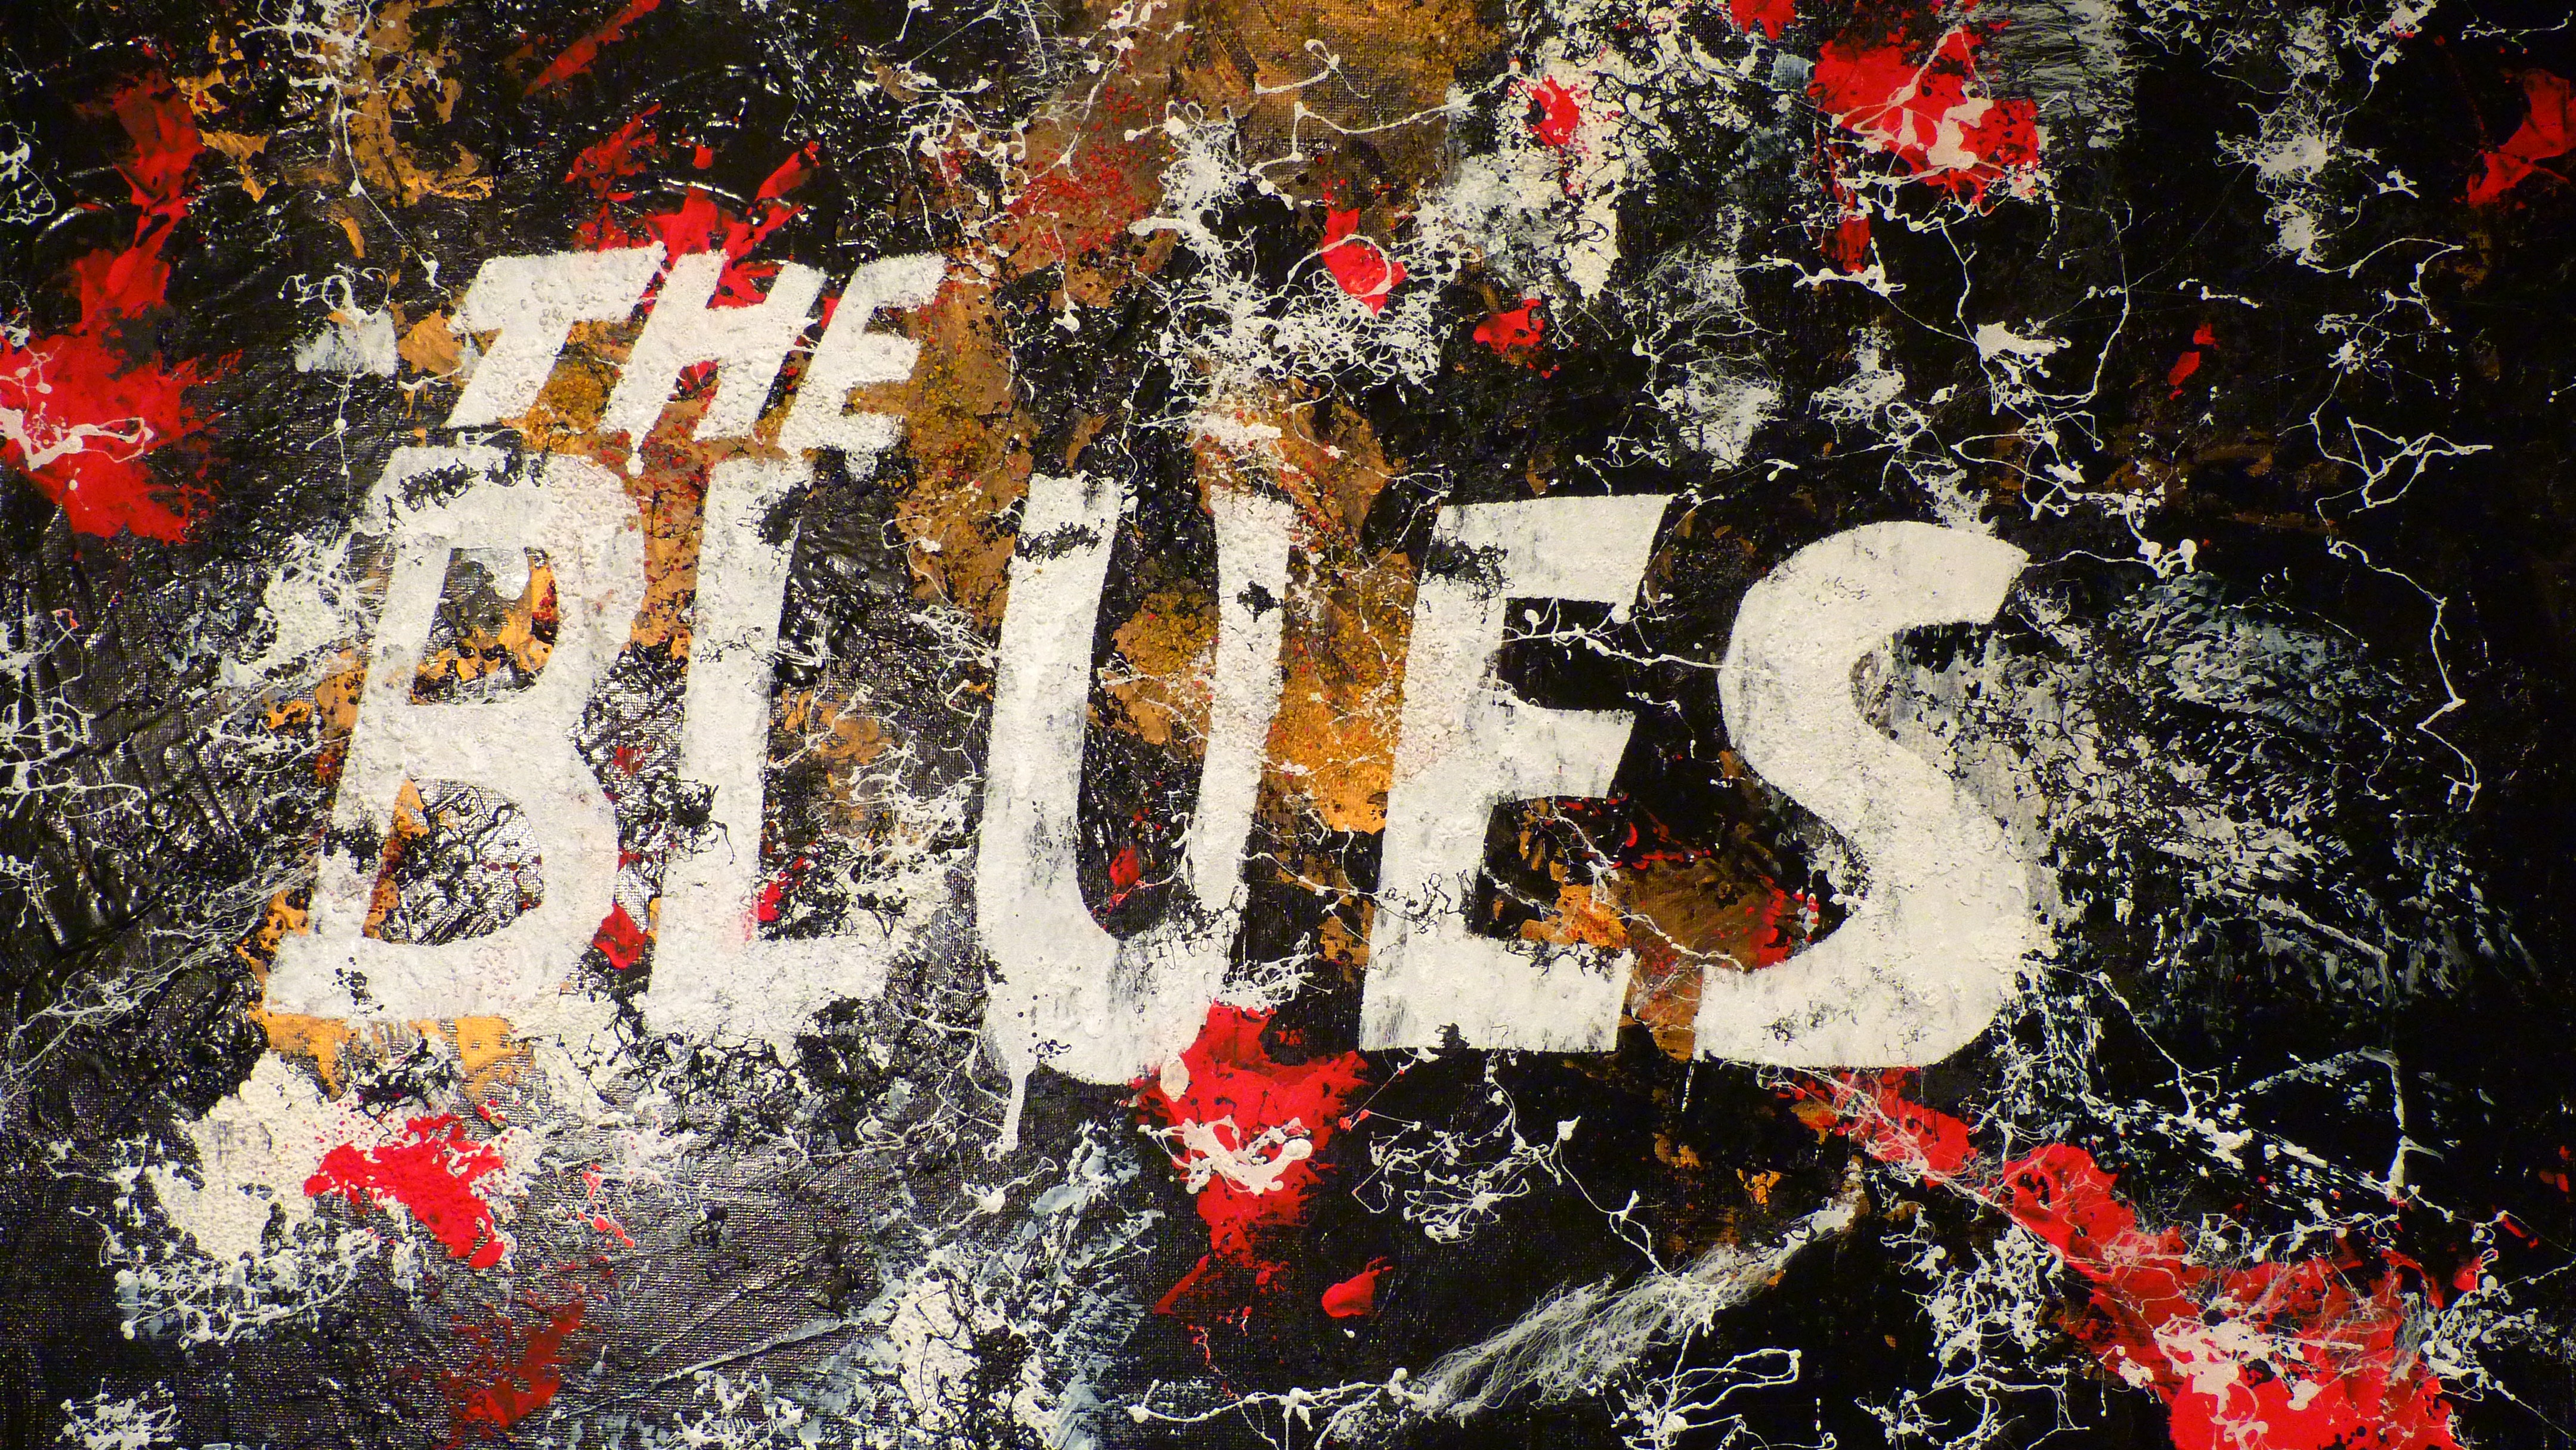
abstract, christmas, art, collage, fantasy, acrylic, modern art, acrylic paints, the blues